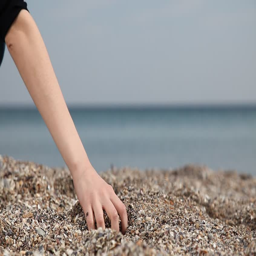
female hand pour sand on the beach